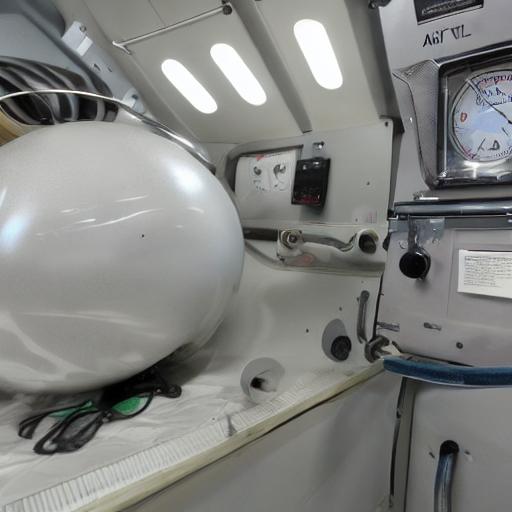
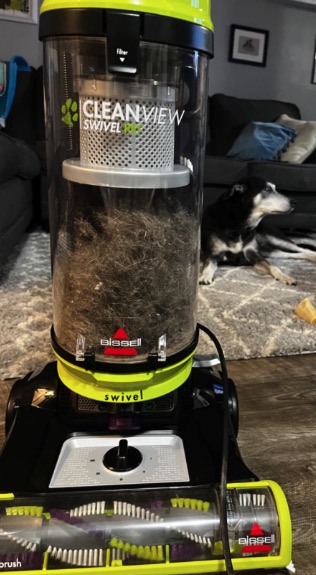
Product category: items_vacuum
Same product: no